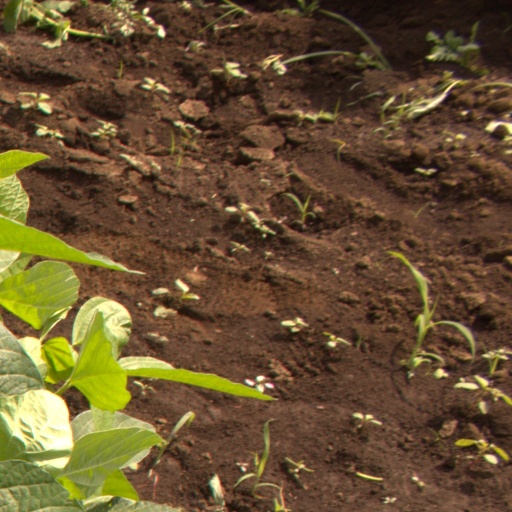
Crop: soybean